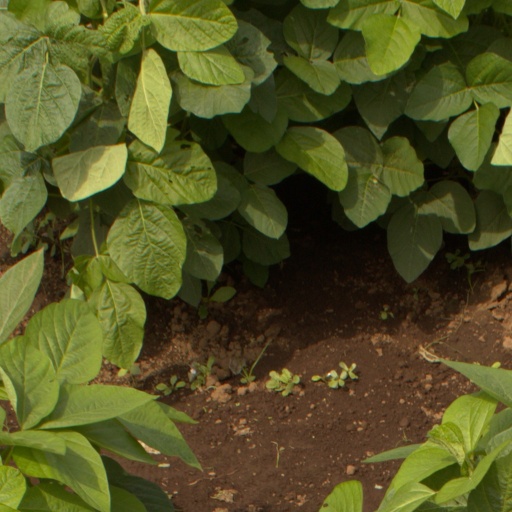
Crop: soybean